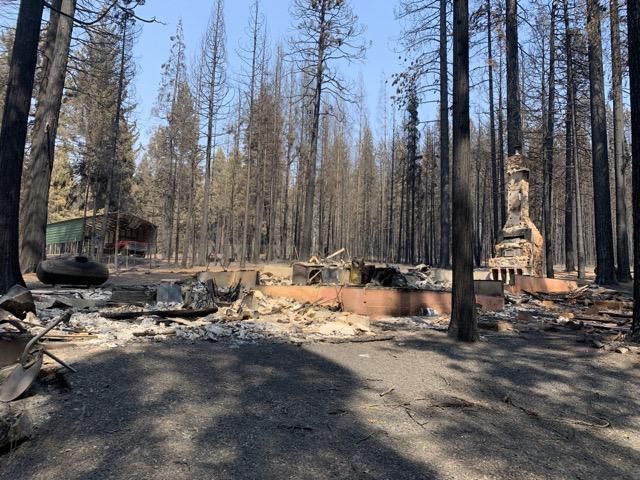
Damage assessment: destroyed